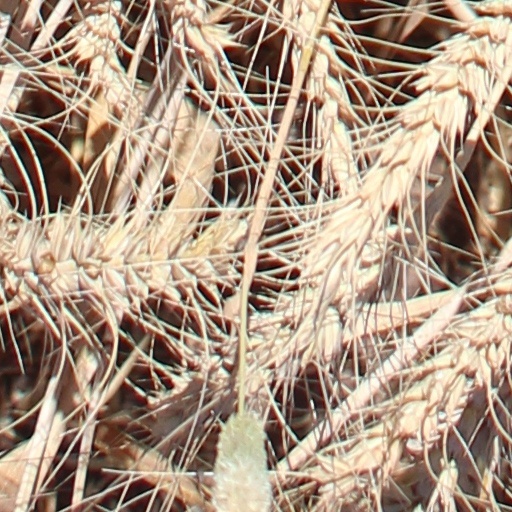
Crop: wheat